Kinoulton

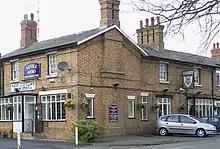
The Neville Arms, Kinoulton

Kinoulton once had permanent post office situated in Hall Lane. It closed in 2008 and became a private residence, but post office business survives in the church albeit on a part-time basis. Wednesday mornings are particularly busy in the church as there is a well frequented café running alongside the Post Office. Cake and coffee can be had for a small consideration along with vibrant conversation from the locals of all ages.